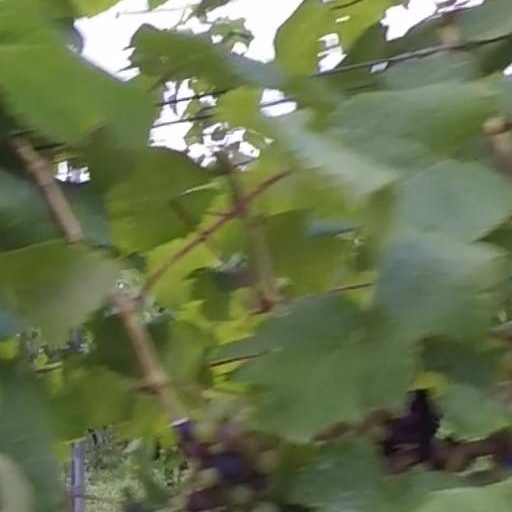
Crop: grape